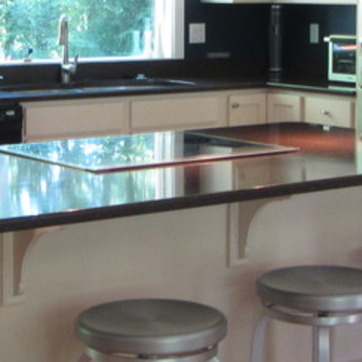
Material: polishedstone